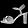
Label: Sandal